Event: Nepal Earthquake
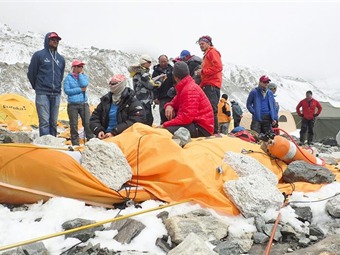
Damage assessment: damage